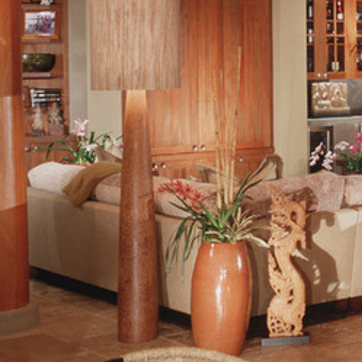
Material: fabric